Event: Typhoon Ruby
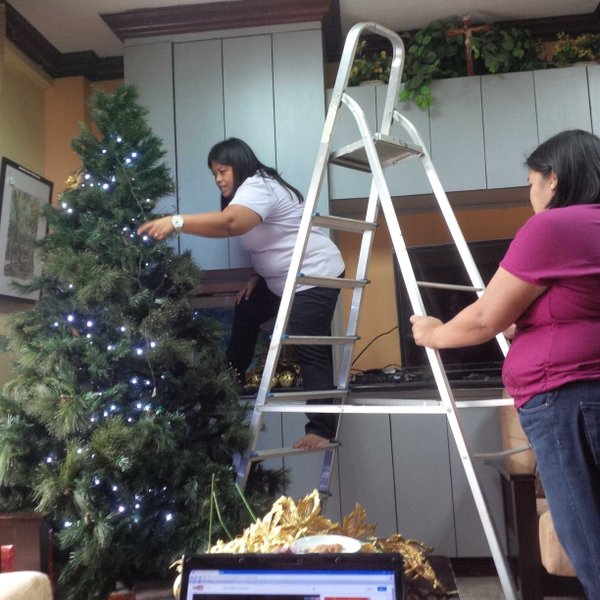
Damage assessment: no_damage